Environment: real
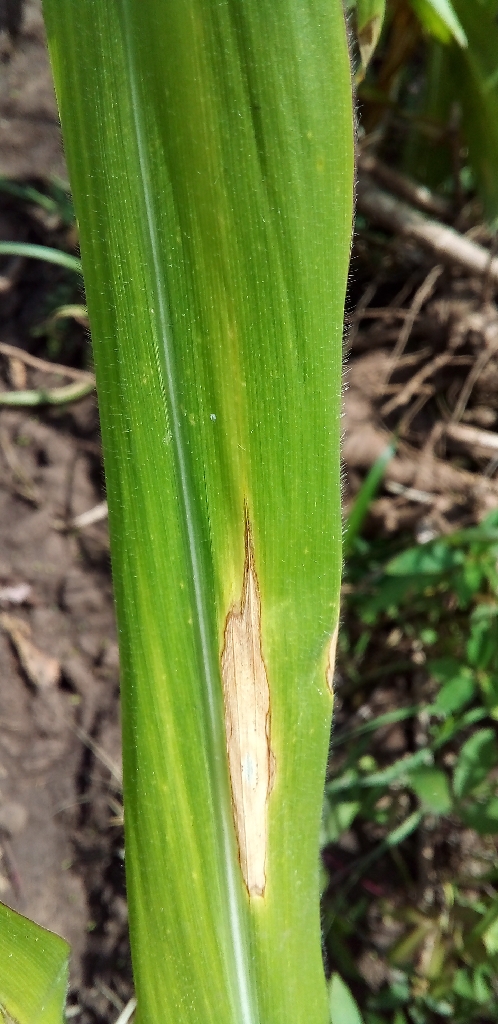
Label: northern_corn_leaf_blight